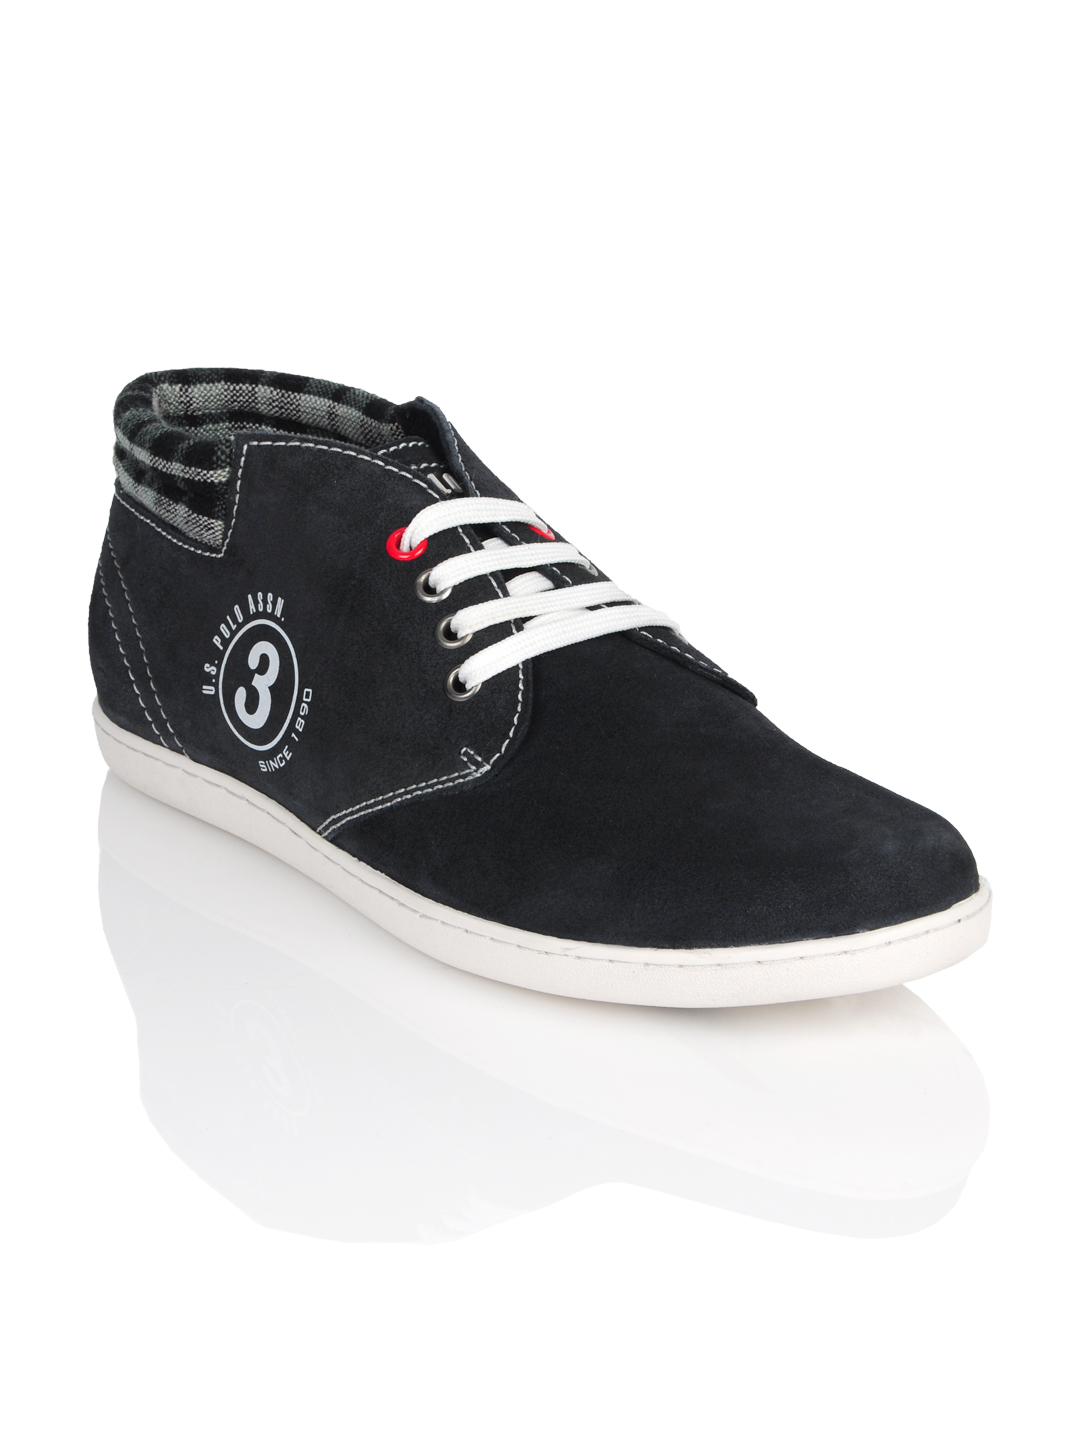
U.S. Polo Assn. Men Navy Blue Shoes
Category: Footwear / Shoes / Casual Shoes
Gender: Men
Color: Navy Blue
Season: Spring 2013
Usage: Casual